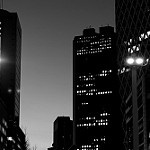
Label: B & W